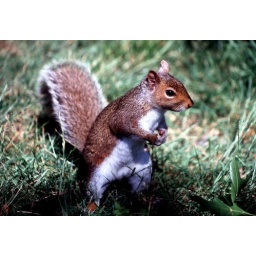
A small red squirrel standing underneath the bird feeder in my backyard.